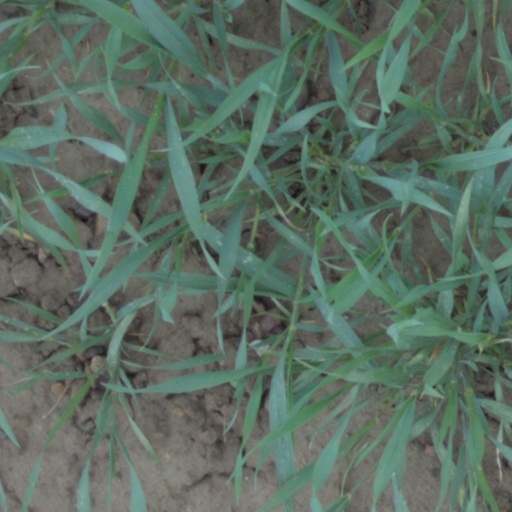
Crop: wheat